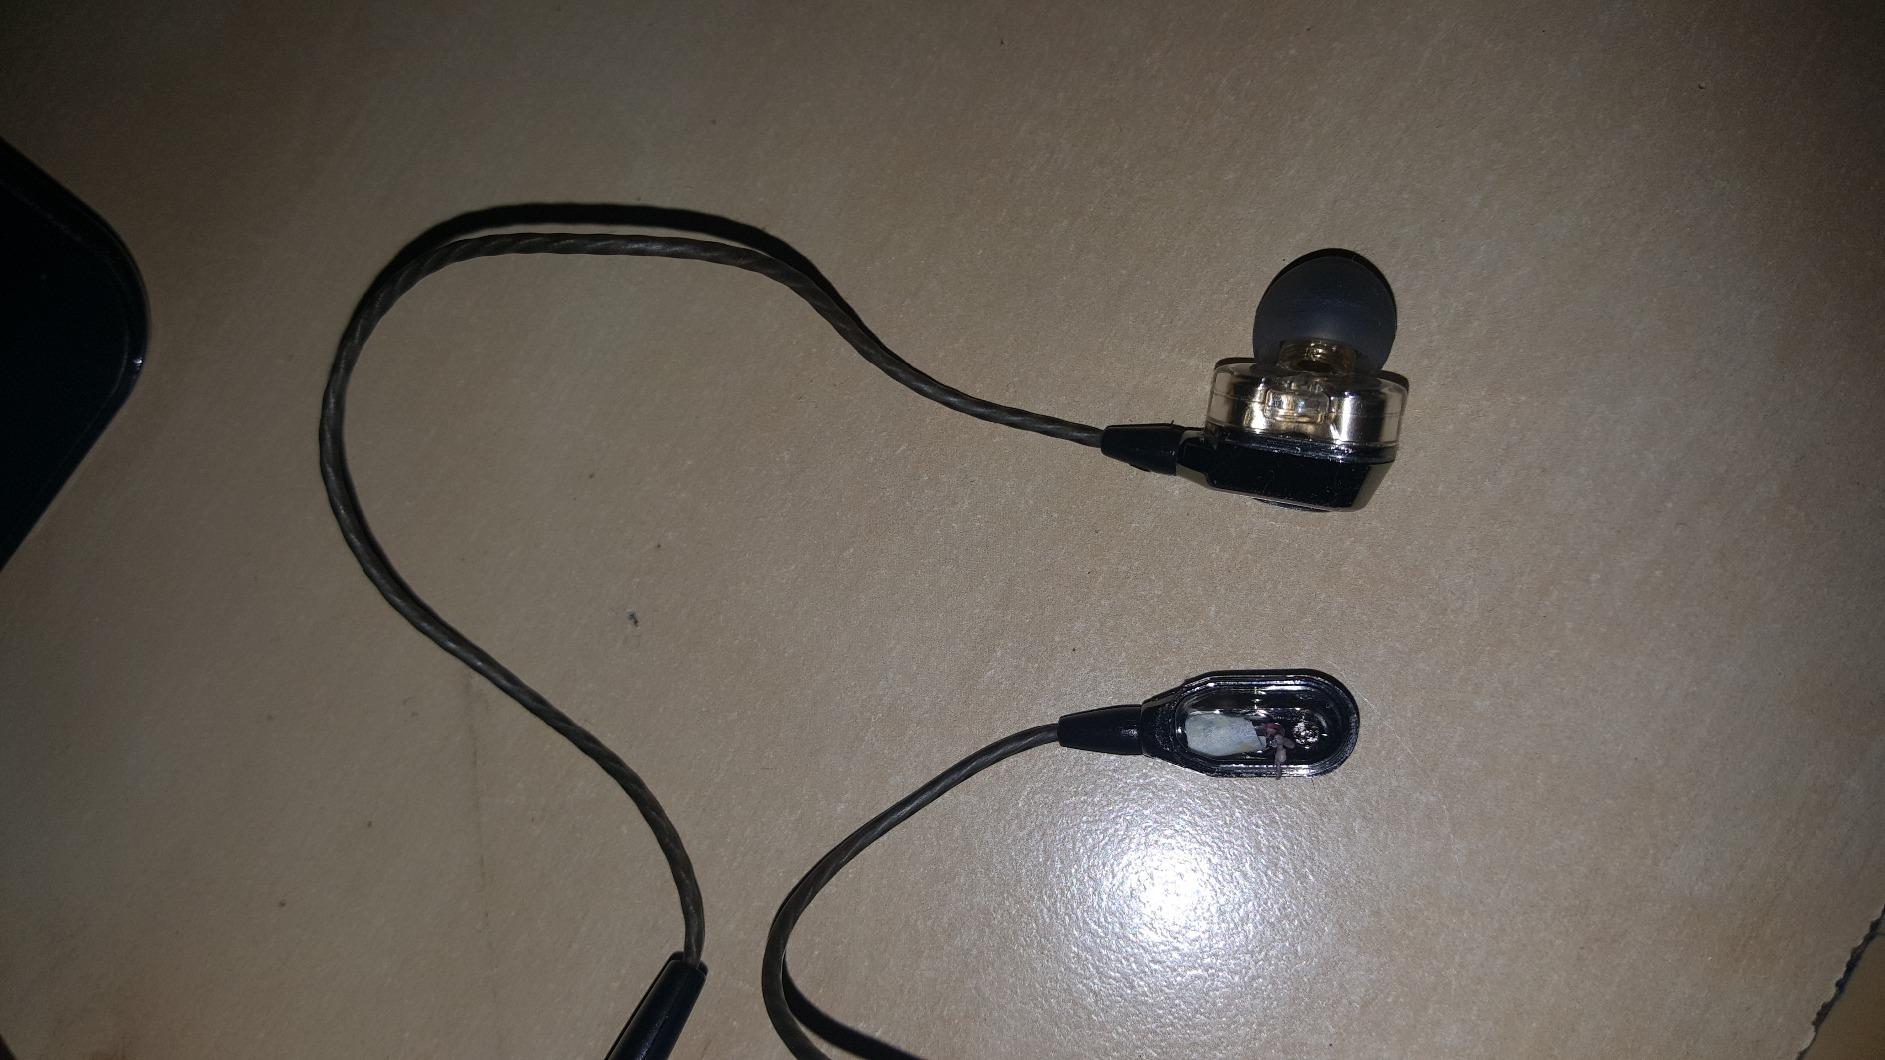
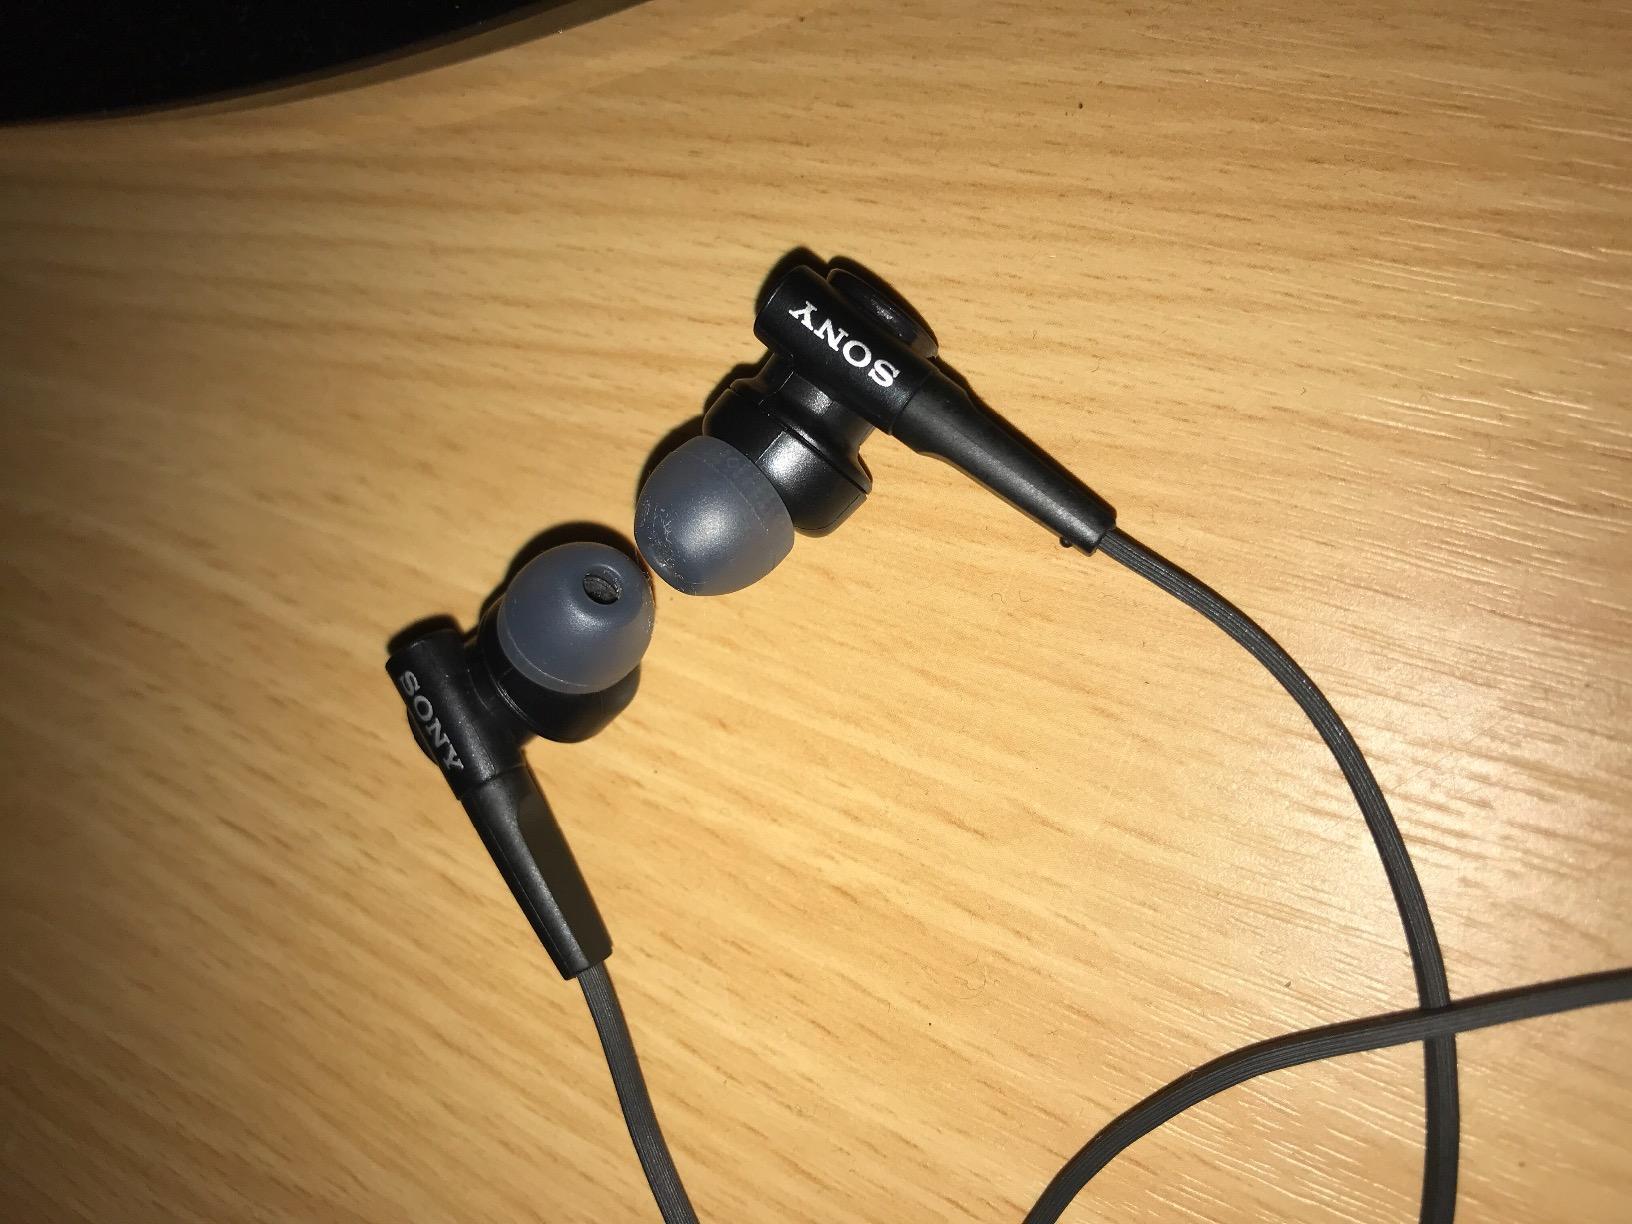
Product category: headphones
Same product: no